Black Legion (Ustaše militia)

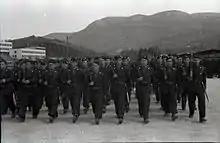
Soldiers of the Black Legion in Sarajevo (April 7, 1942)

The Black Legion, officially the 1st Standing Active Brigade ("Prvi stajaći djelatni sdrug"), was an Ustaše Militia infantry unit active during World War II in Independent State of Croatia. The legion was formed in September 1941 as the 1st Ustaša Regiment. It consisted largely of Bosnian Muslim and Croat refugees from eastern Bosnia, where large massacres were carried out by Chetniks and to a small degree by the Yugoslav Partisans. It became known for its fierce fighting against the Chetniks and the Partisans and massacres against Serb civilians. The legion's commanders were Colonel Jure Francetić and Major Rafael Boban. It consisted of between 1,000 and 1,500 trained mechanized infantrymen.